Look Mickey

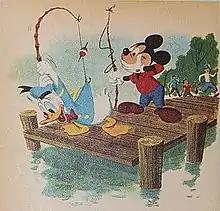
Lichtenstein used this image from "Donald Duck Lost and Found" (illustrated by Bob Grant and Bob Totten) for "Look Mickey".

According to the Lichtenstein Foundation, "Look Mickey" was based on the Little Golden Book series. The National Gallery of Art notes that the source is entitled "Donald Duck Lost and Found", written in 1960 by Carl Buettner and published through Disney Enterprises. The image was illustrated by Bob Grant and Bob Totten. An alternative theory suggests that "Look Mickey" and "Popeye" were enlargements of bubble gum wrappers. This image marked the first of numerous works in which Lichtenstein cropped his source to bring the viewer closer to the scene.